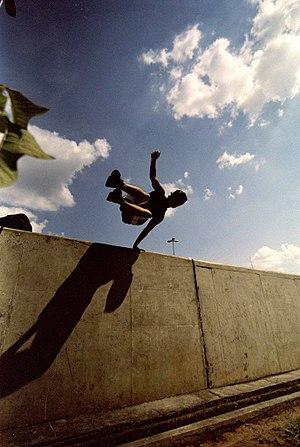
Le parkour, ou art du déplacement, est une discipline sportive acrobatique qui consiste à franchir des obstacles urbains ou naturels, par des mouvements rapides et agiles et sans l'aide de matériel. Les pratiquants sont dénommés « traceurs ».
L’escalade, ou grimpe, parfois appelée varappe, est une pratique et un sport consistant à progresser le long d'une paroi pour atteindre le haut d'un relief ou d'une structure artificielle par un cheminement appelé voie, avec ou sans aide de matériel. Le terrain de pratique va des blocs de faible hauteur aux parois de plusieurs centaines de mètres, en passant par les murs d'escalade. Le pratiquant est couramment appelé « grimpeur ».